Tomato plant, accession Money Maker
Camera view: tilt-top (135 deg); turntable rotation: 240 degrees
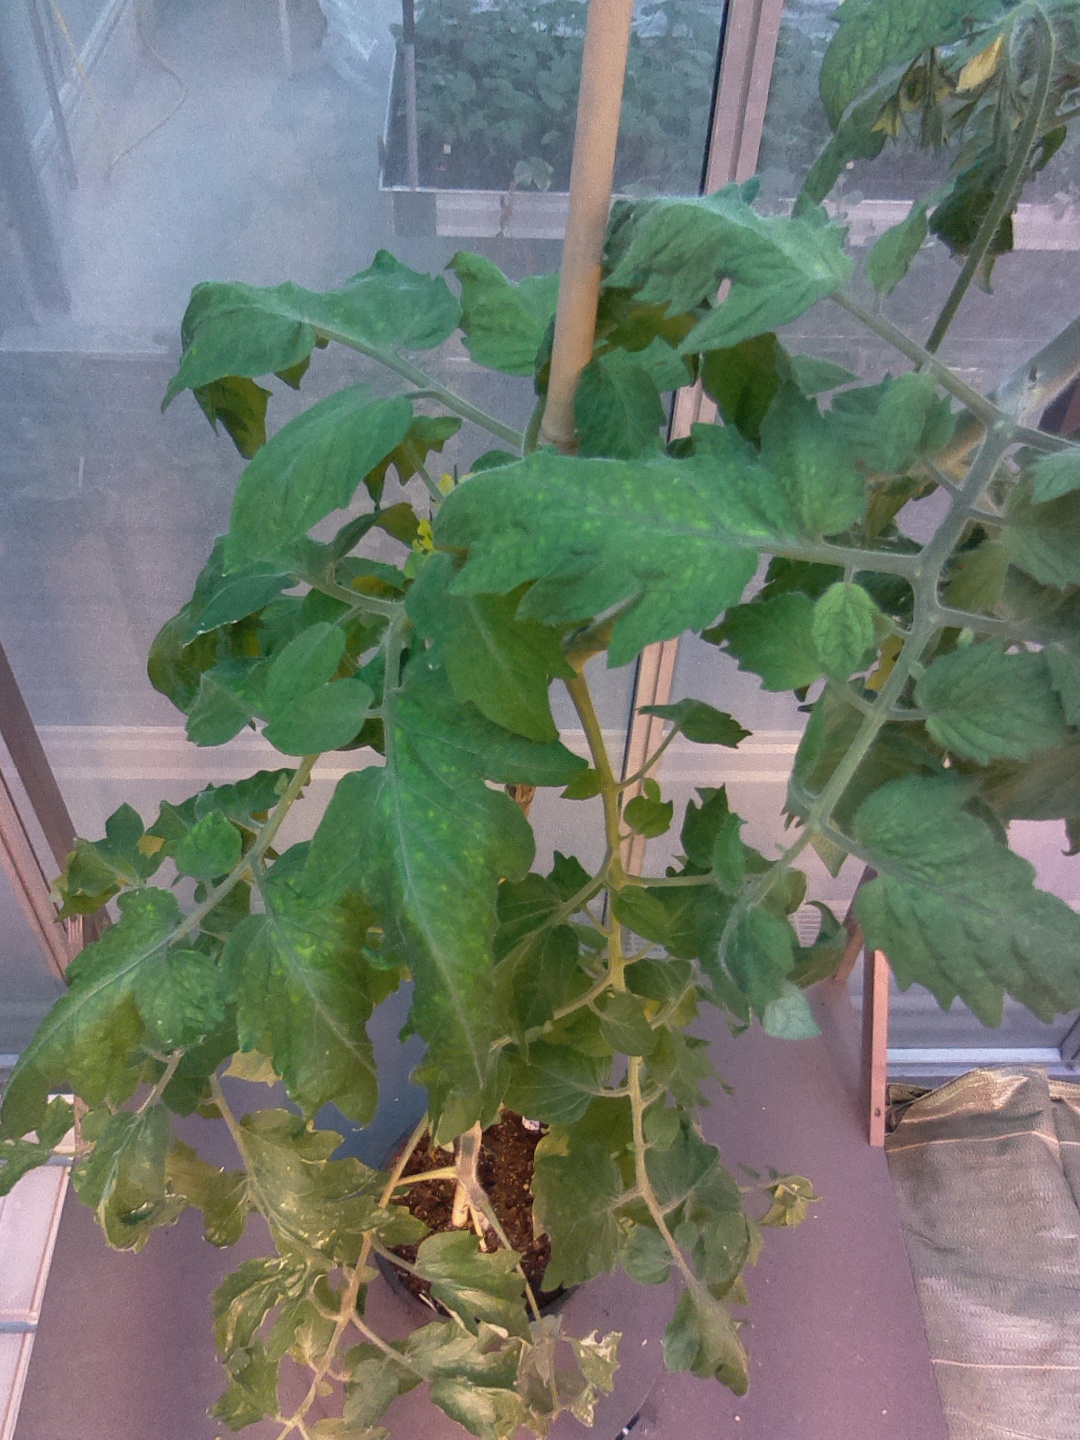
BBCH growth stage 68: Full flowering, 80%-90% of flowers open, more petals falling